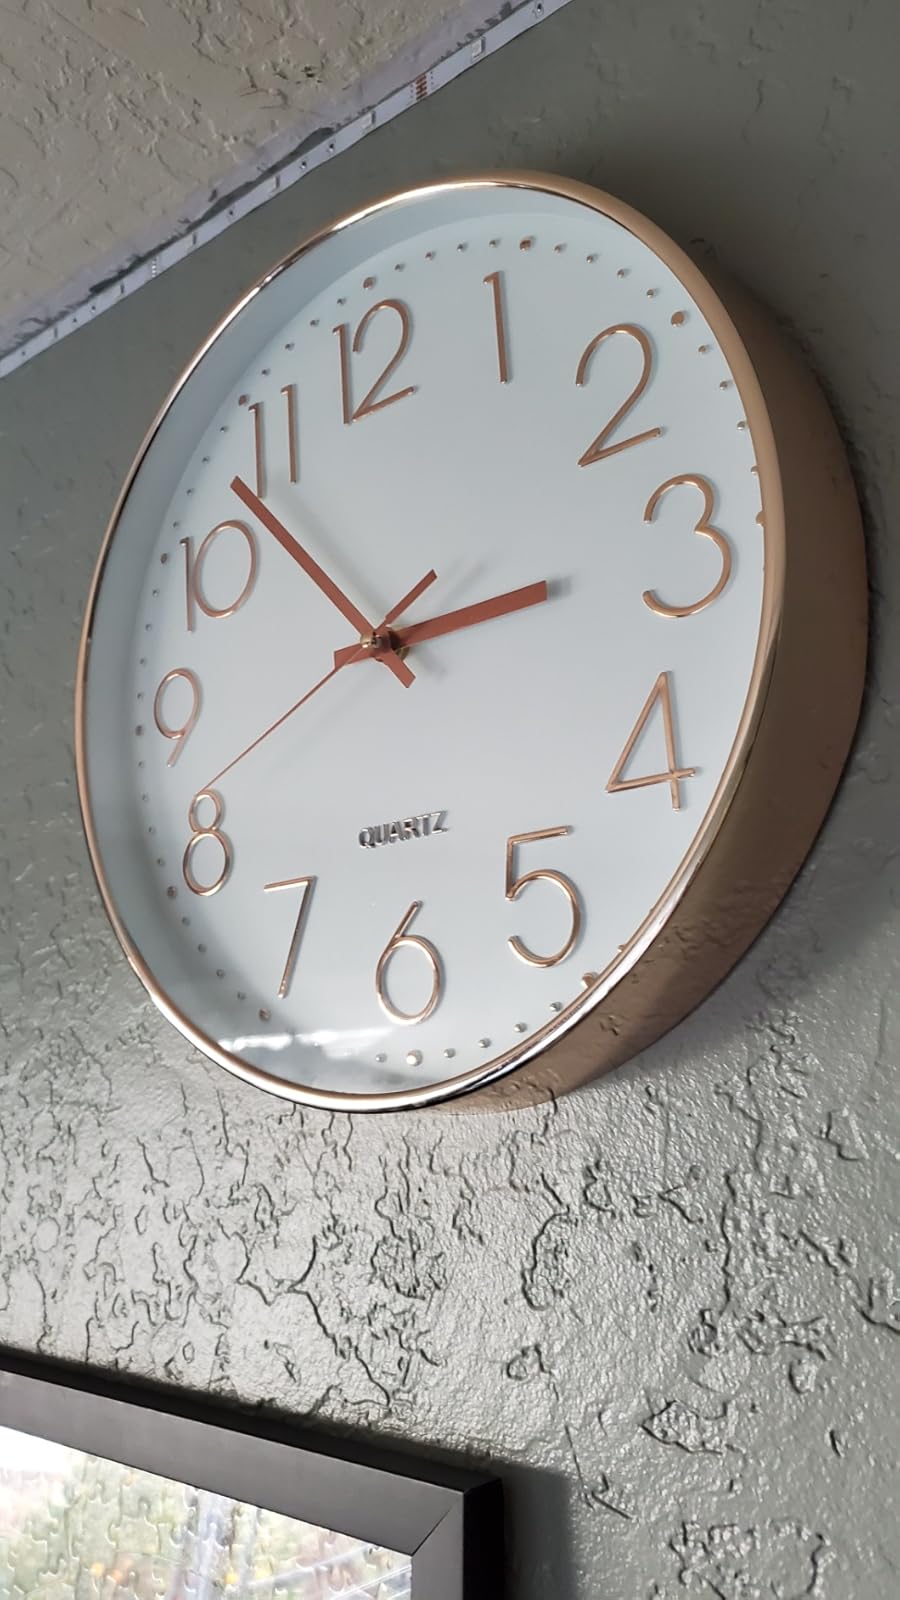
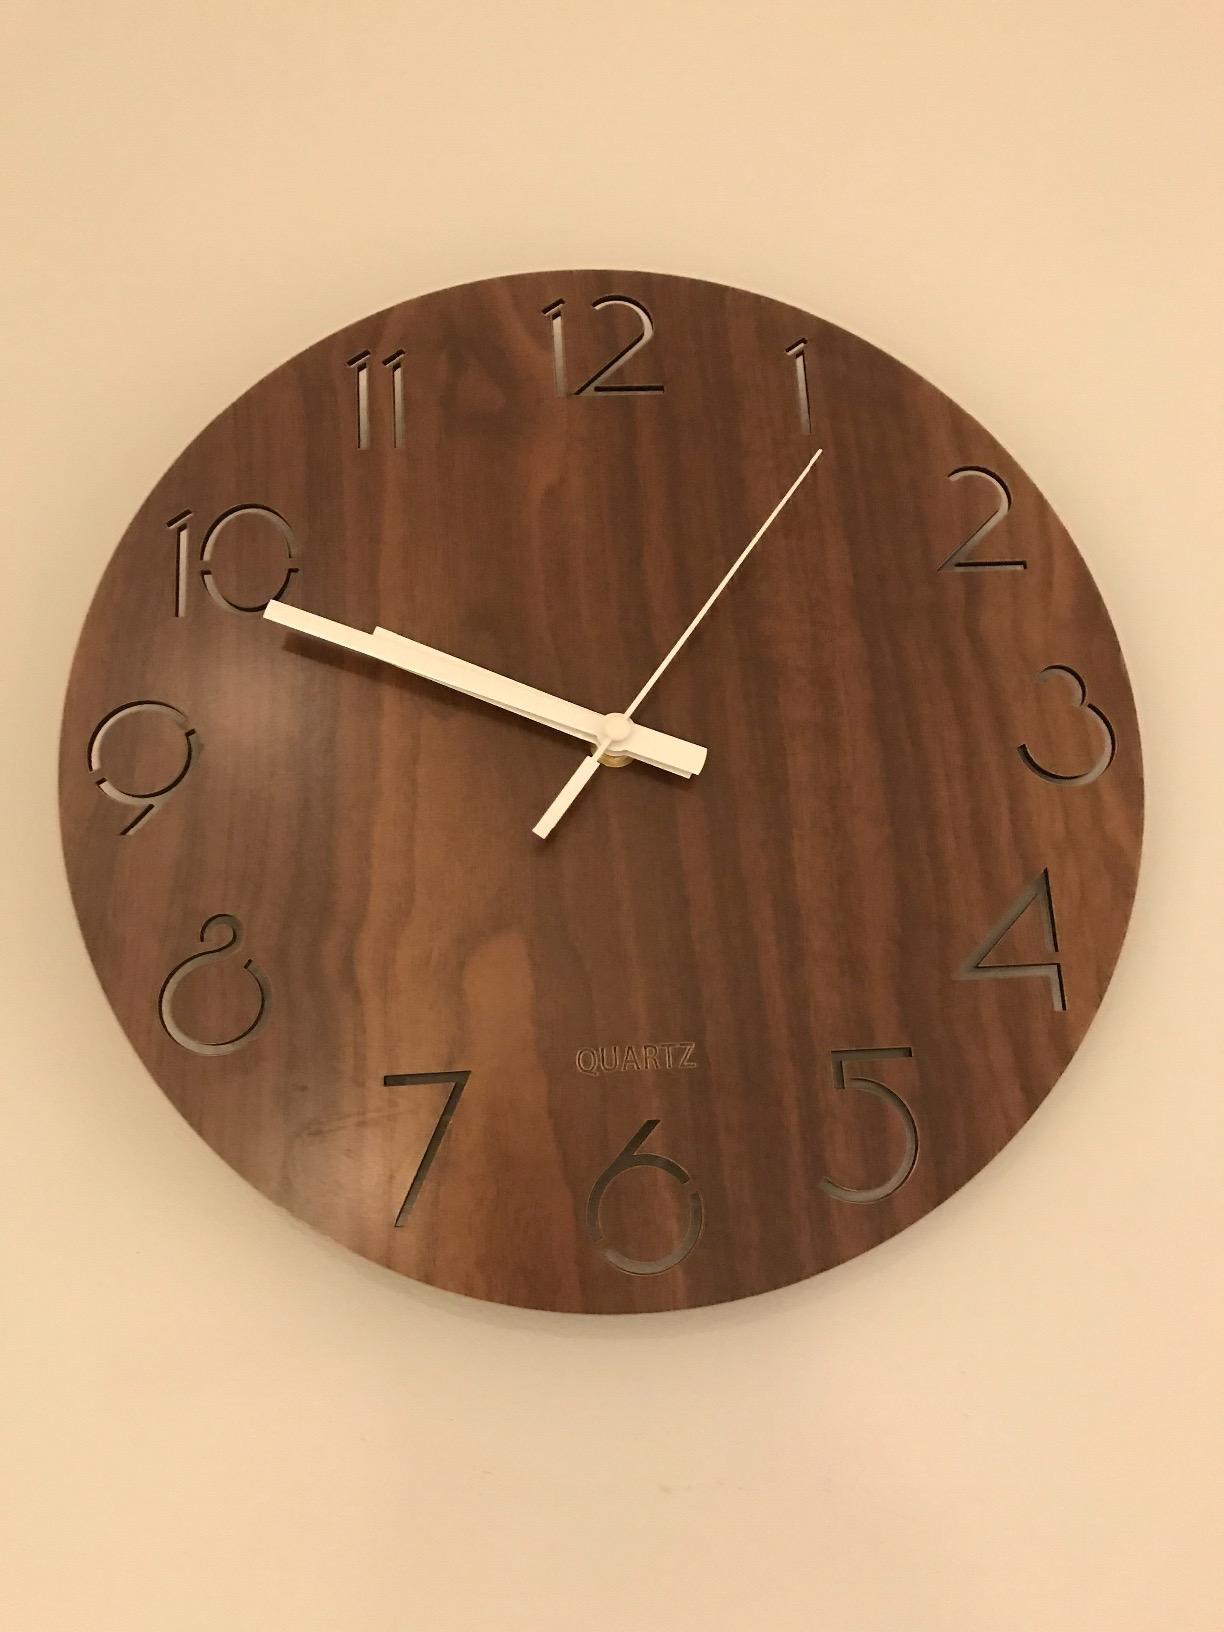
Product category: clock
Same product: no